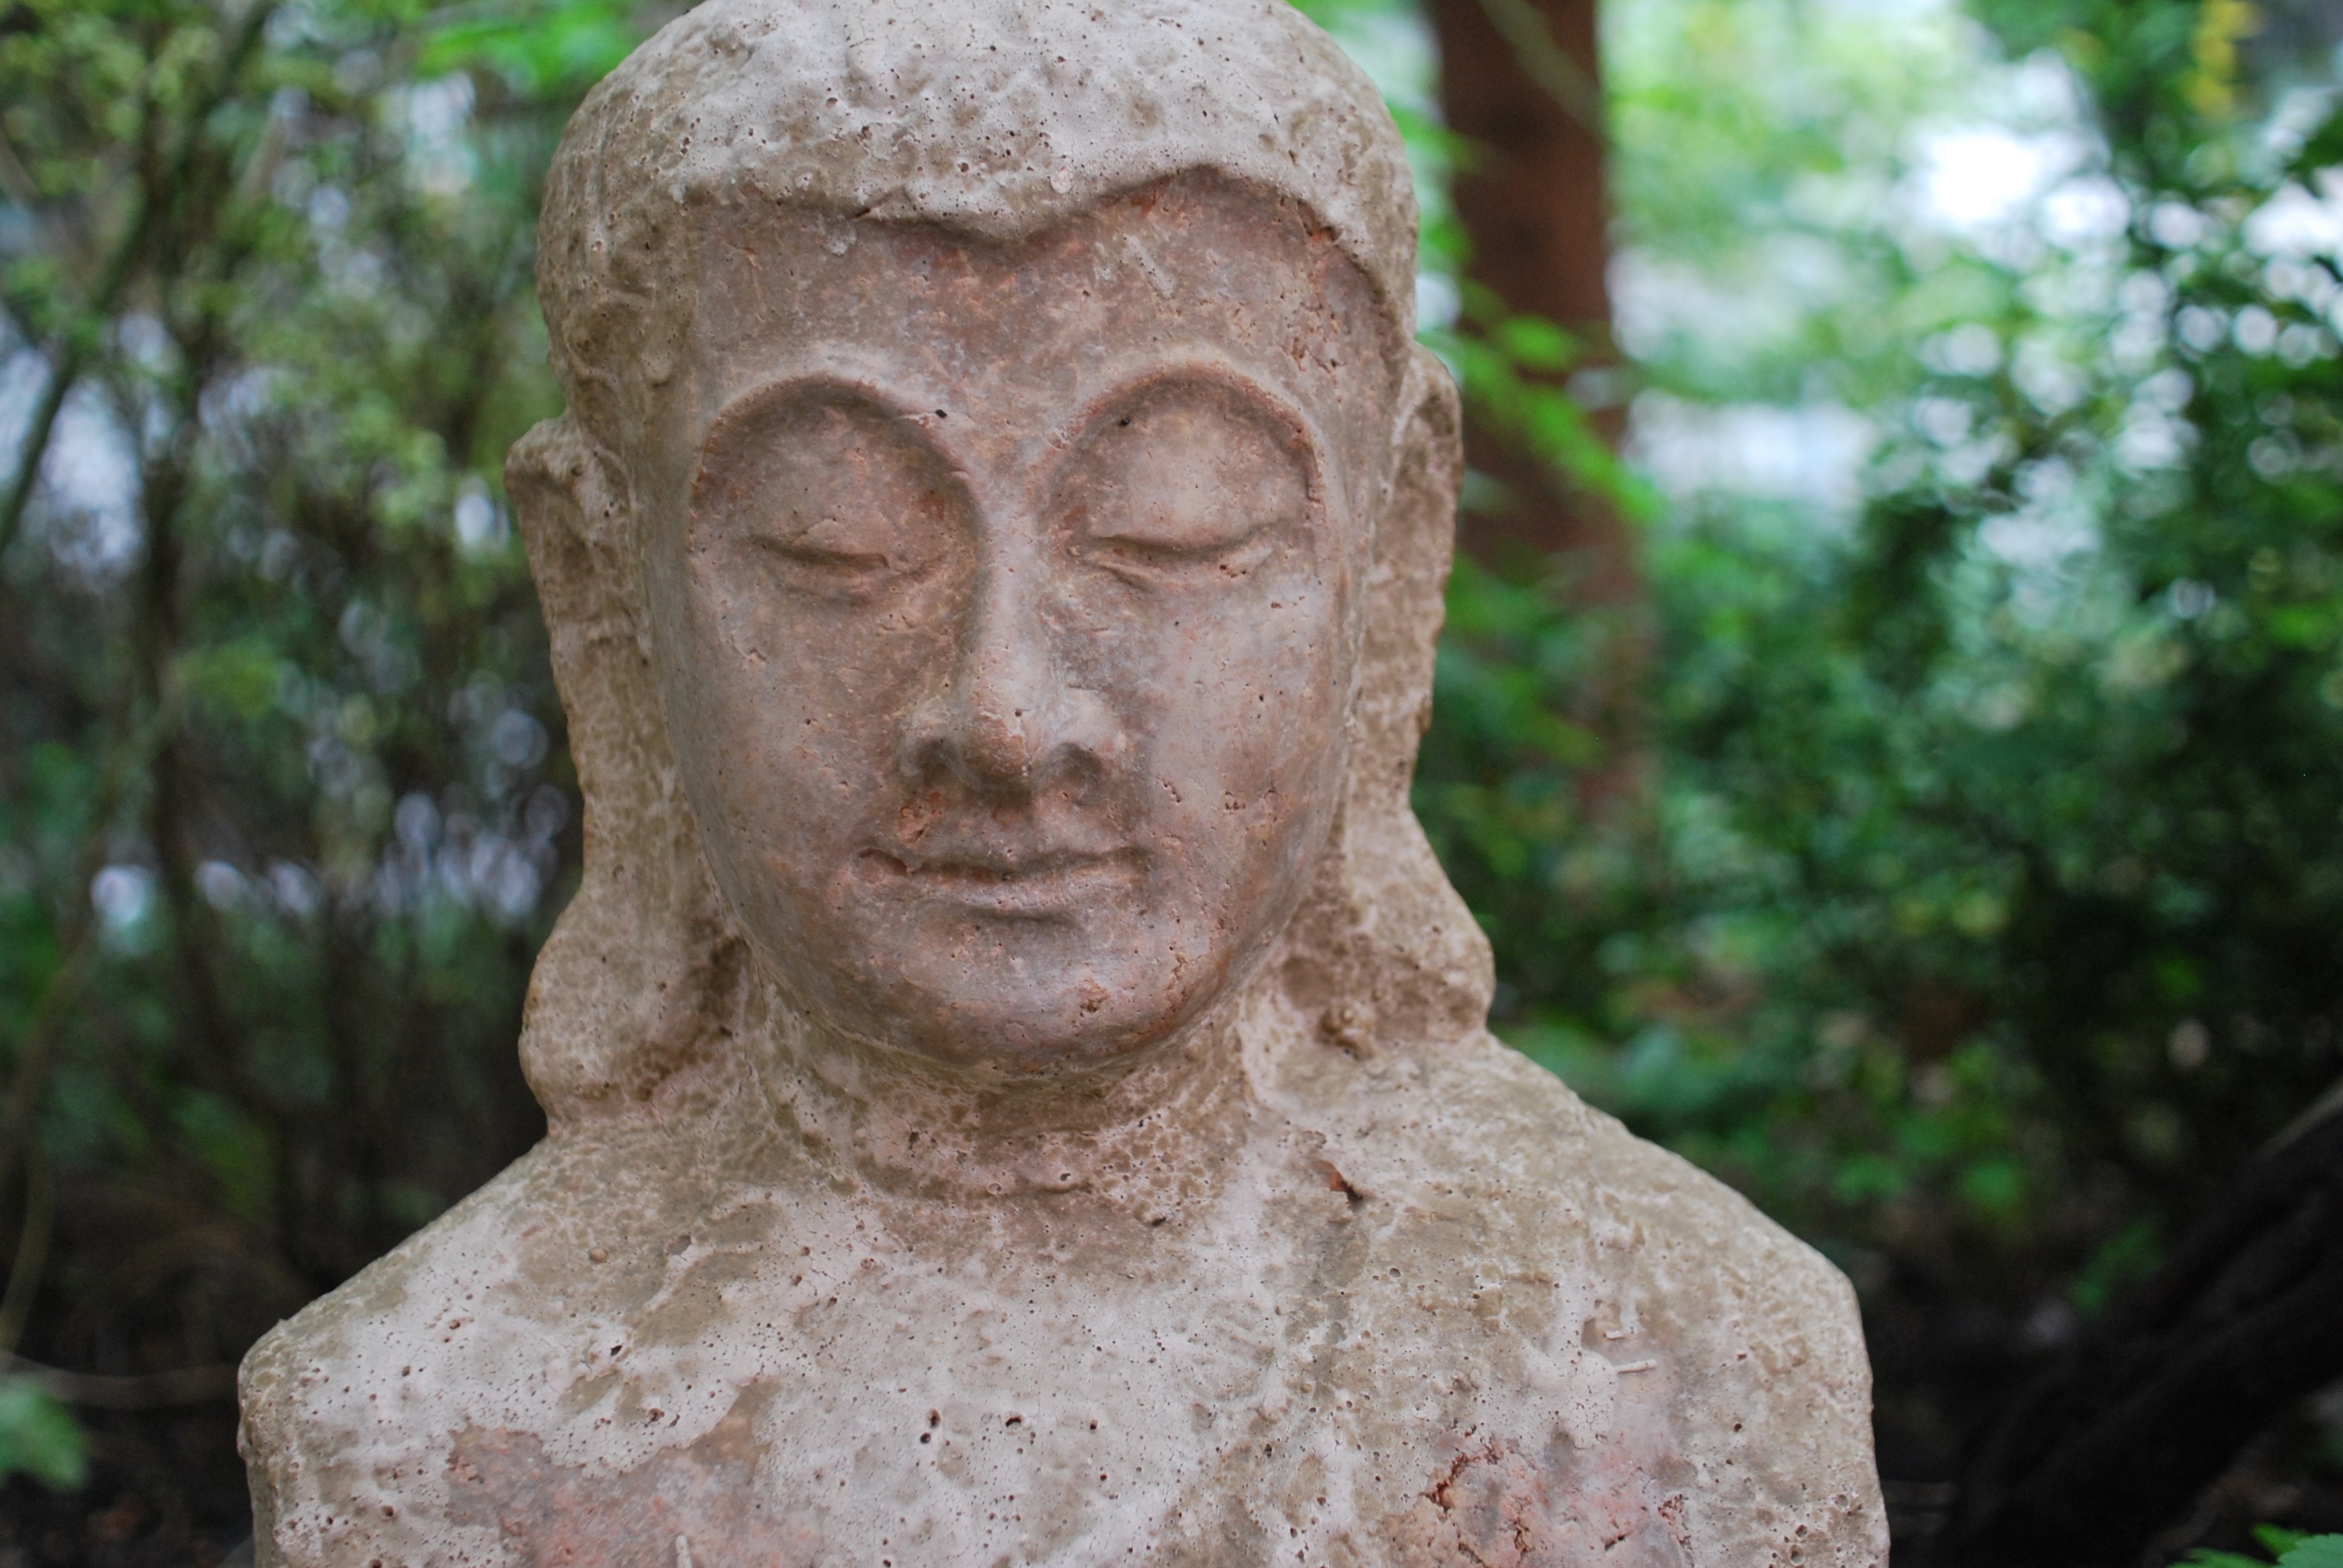
rock, monument, statue, religion, asia, garden, sculpture, art, meditation, temple, head, carving, dedication, stone figure, buddha figure, eastern religion, archaeological site, stone carving, gautama buddha, ancient history, for ilona